Anaganaga O Athidhi

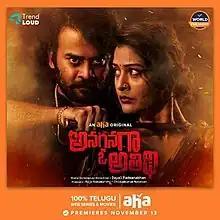
Poster

Anaganaga O Athidhi is a 2020 Indian Telugu-language thriller film written and directed by Dayal Padmanabhan and produced by Raja Ramamurthy and Chidambaram Natesan, under the banner Trend Loud. The film stars Payal Rajput, Chaitanya Krishna, Veena Sunder, and Ananda Chakrapani. The film is a remake of the director's own Kannada film "Aa Karaala Ratri" (2018), which itself is based on a Kannada play by Mohan Habbu translated from the English play " Lithuania" by Rupert Brooke. The music was composed by Arrol Corelli. The film released on 20 November 2020 via Aha to negative reviews.